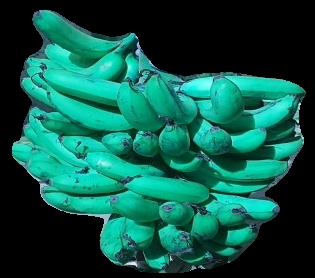
Variety: pachbale
Grade: grade3